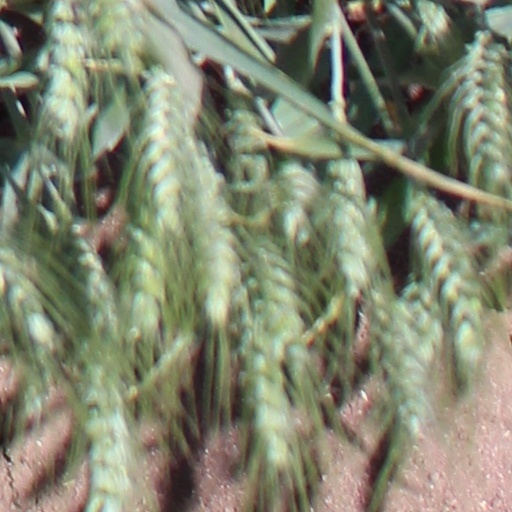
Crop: wheat